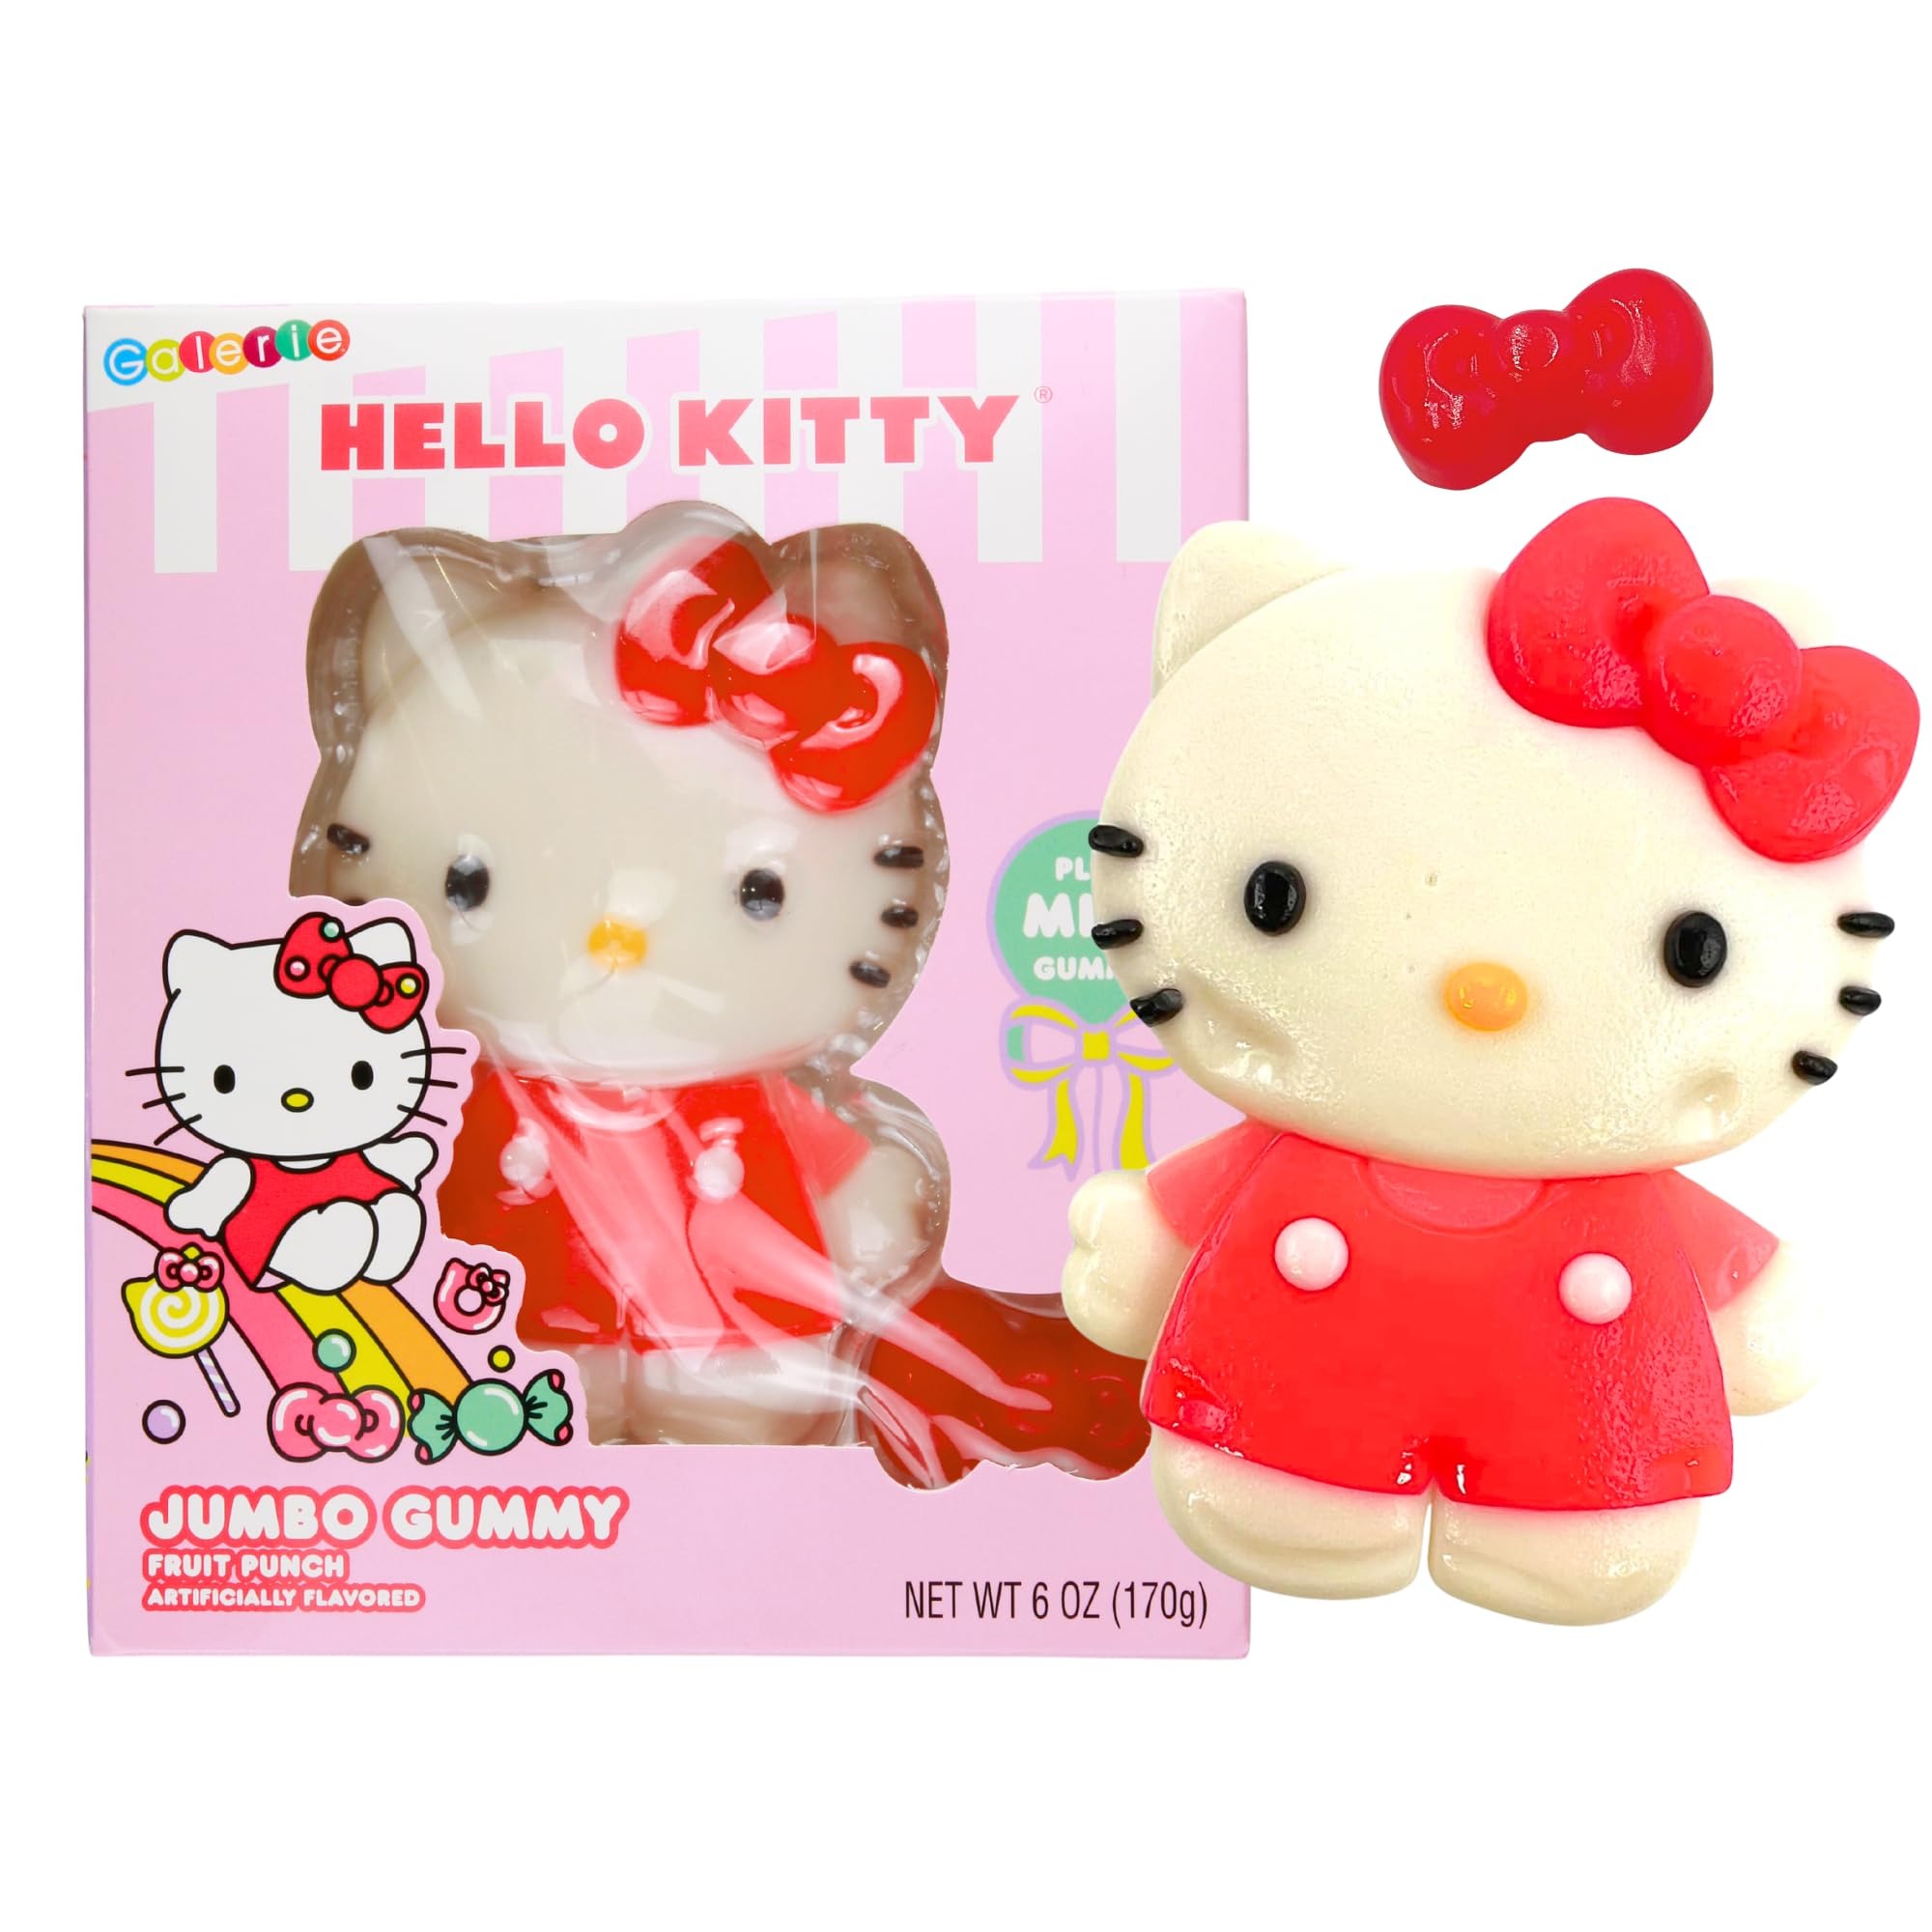
Item Name: Jumbo Hello Kitty Gummy, Fruit Punch Flavored Treat, Christmas Candy Gift or Stocking Stuffer, 6 Ounces
Bullet Point 1: Jumbo Hello Kitty gummy in a fun fruit punch flavor
Bullet Point 2: Includes a mini bow gummy for extra sweetness
Bullet Point 3: Weighs 6 ounces, perfect for sharing or solo enjoyment
Bullet Point 4: Great as a Christmas candy gift or festive stocking stuffer
Bullet Point 5: Adorable design that fans of Hello Kitty will love
Product Description: The Jumbo Hello Kitty Gummy is a delightful fruit punch-flavored treat, shaped like the iconic Hello Kitty character and accompanied by a mini bow gummy. Weighing 6 ounces, this charming candy makes a perfect Christmas gift or stocking stuffer for fans. Its bright, colorful design and delicious taste bring joy to any occasion, whether shared with friends or enjoyed on your own. A fun and tasty addition to holiday celebrations or any time you want to enjoy a sweet treat with a beloved character.
Value: 6.0
Unit: Ounce

Price: 12.68